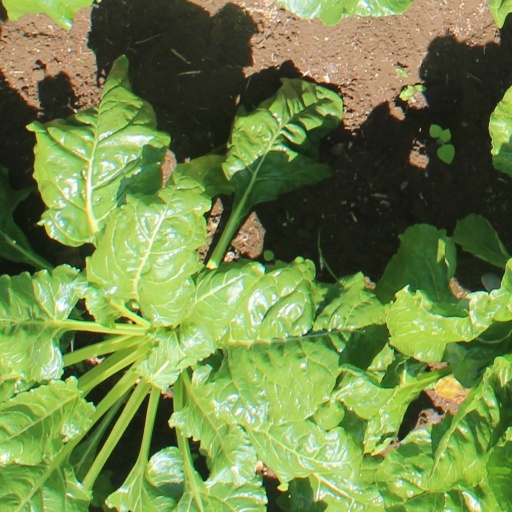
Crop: sugar beet